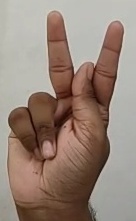
ASL sign: K